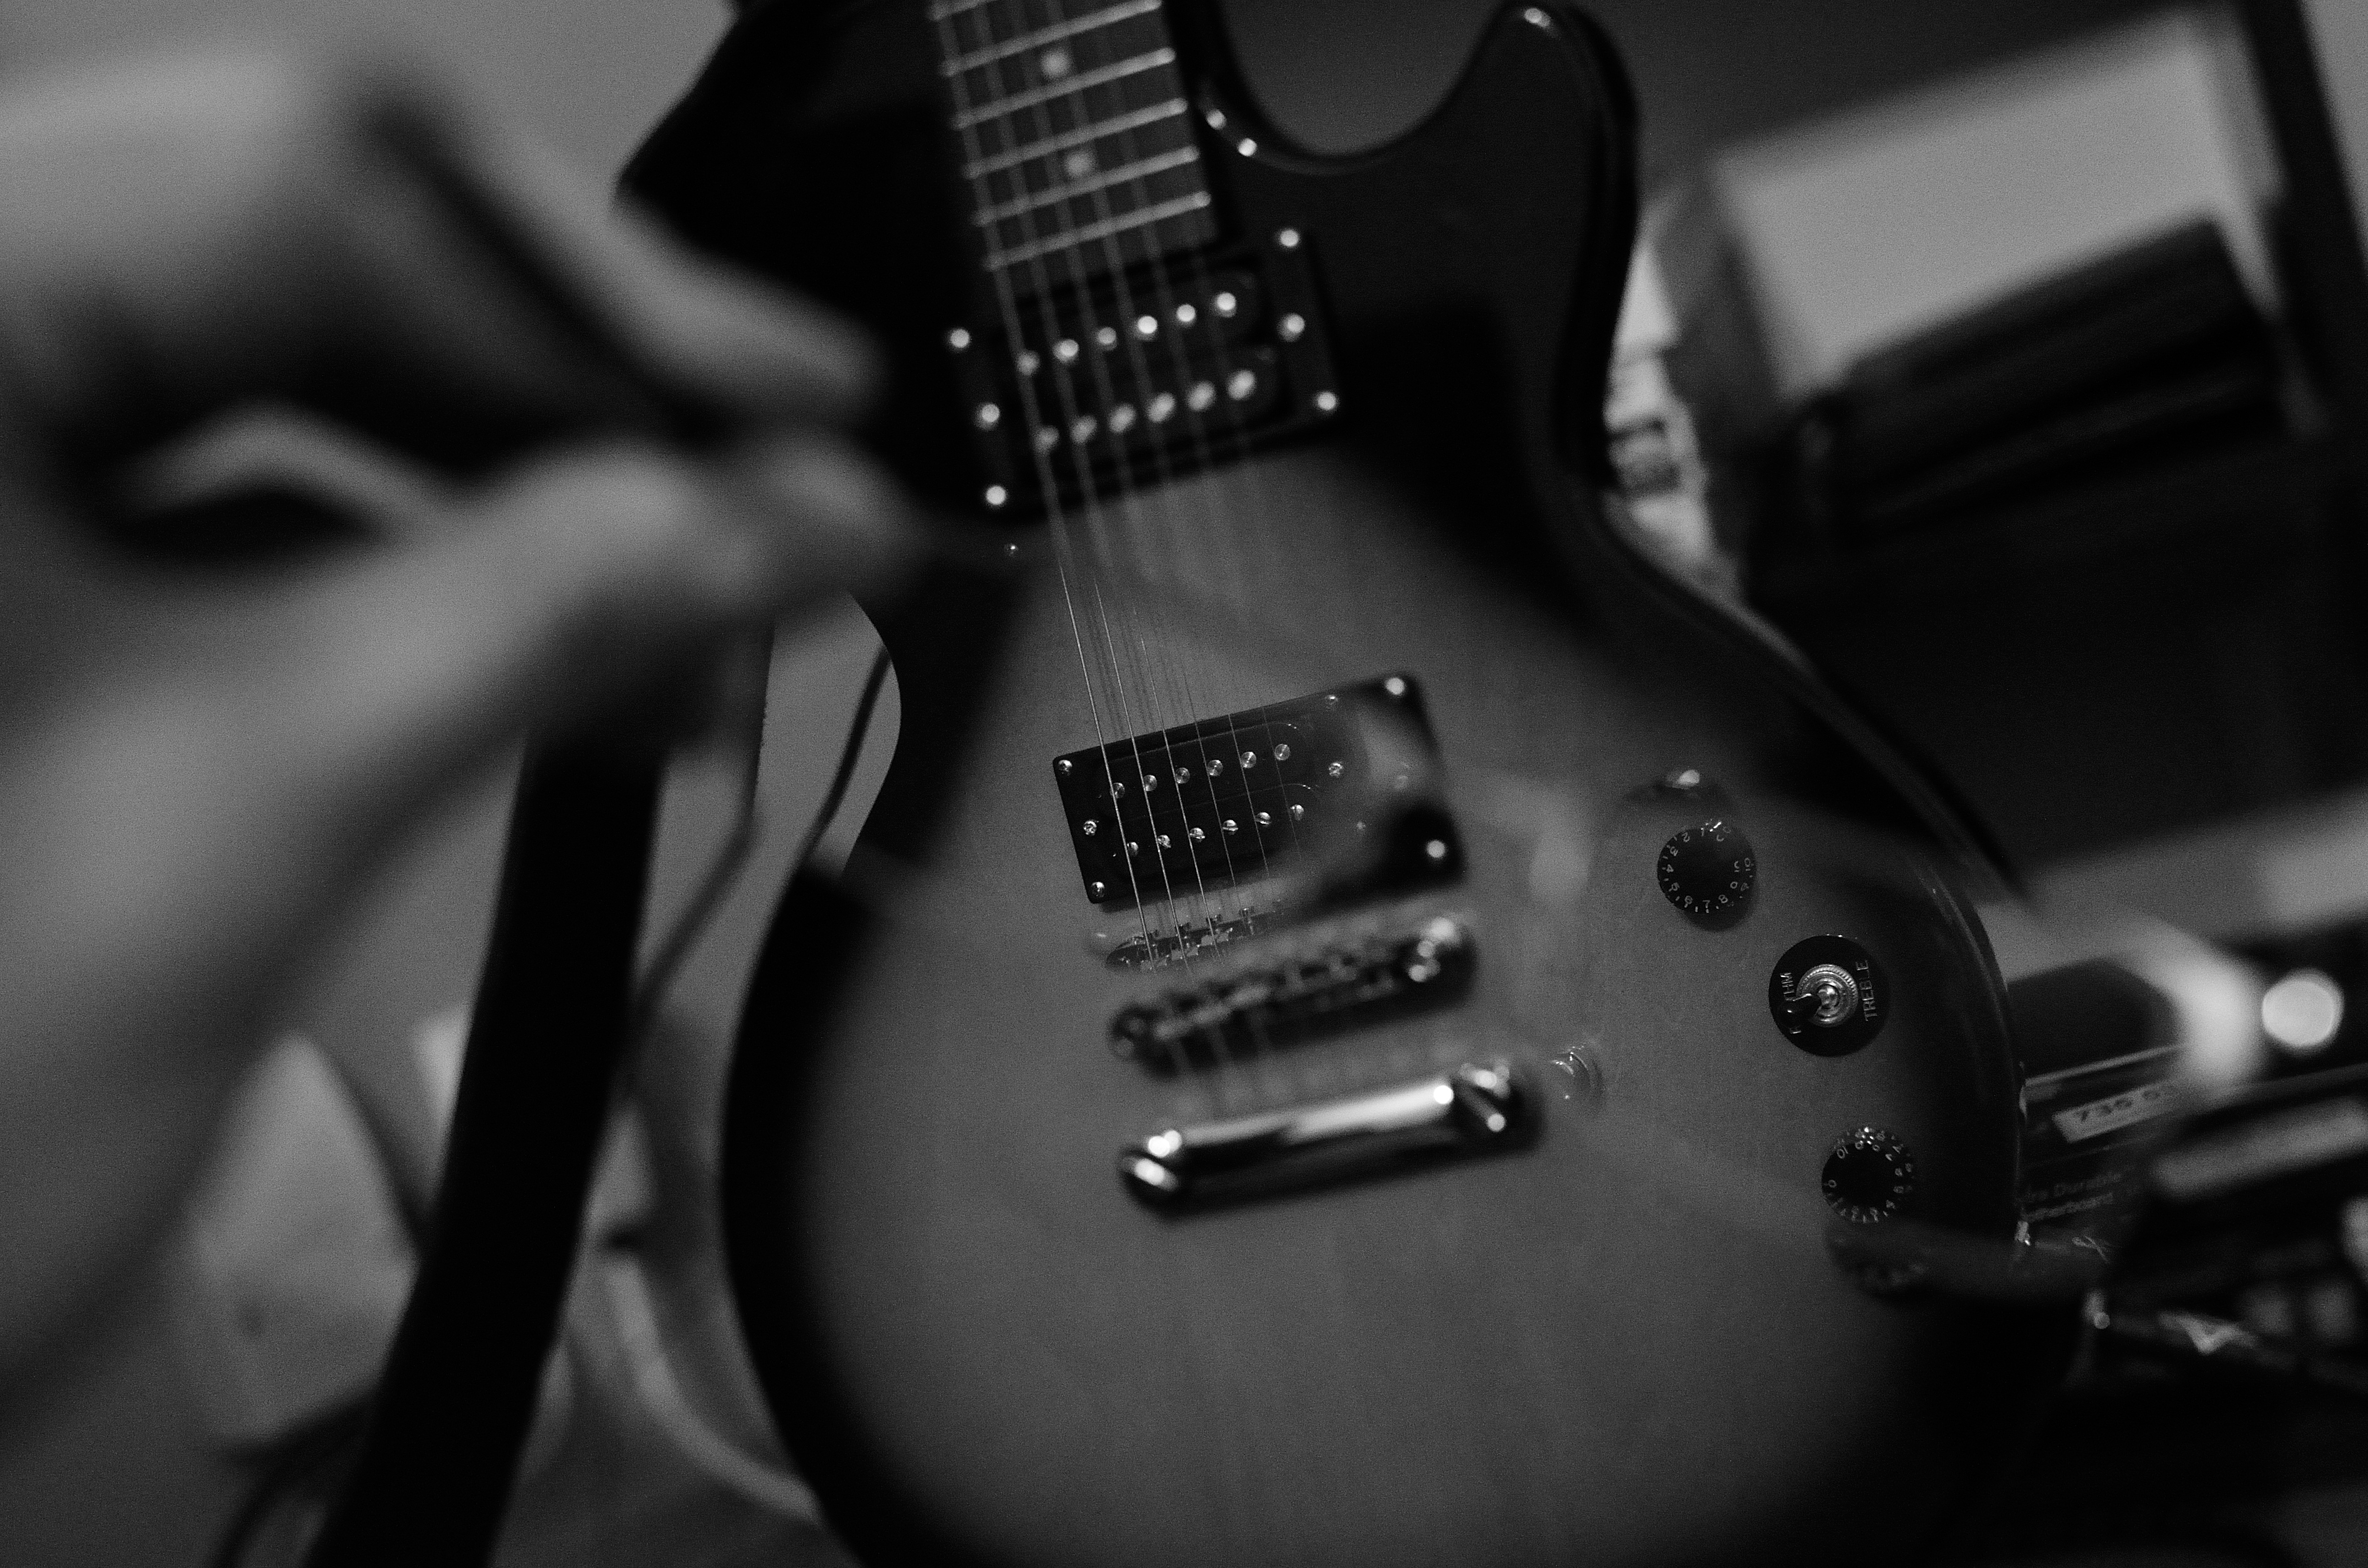
hand, rock, black and white, white, photography, play, guitar, acoustic guitar, band, instrument, black, monochrome, electric guitar, musical instrument, close up, blues, jazz, musical, sound, guitarist, electric, bass guitar, entertainment, monochrome photography, string instrument, plucked string instruments